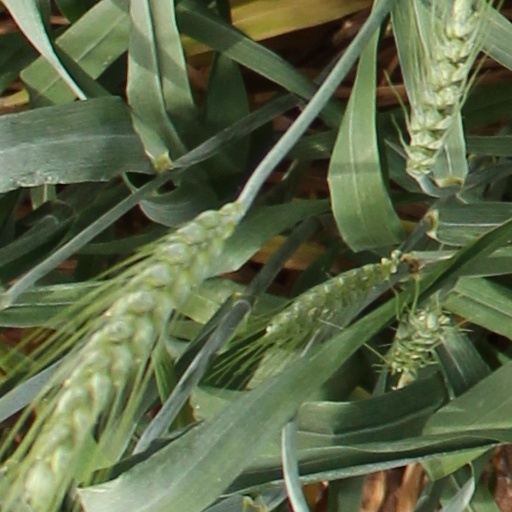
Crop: wheat